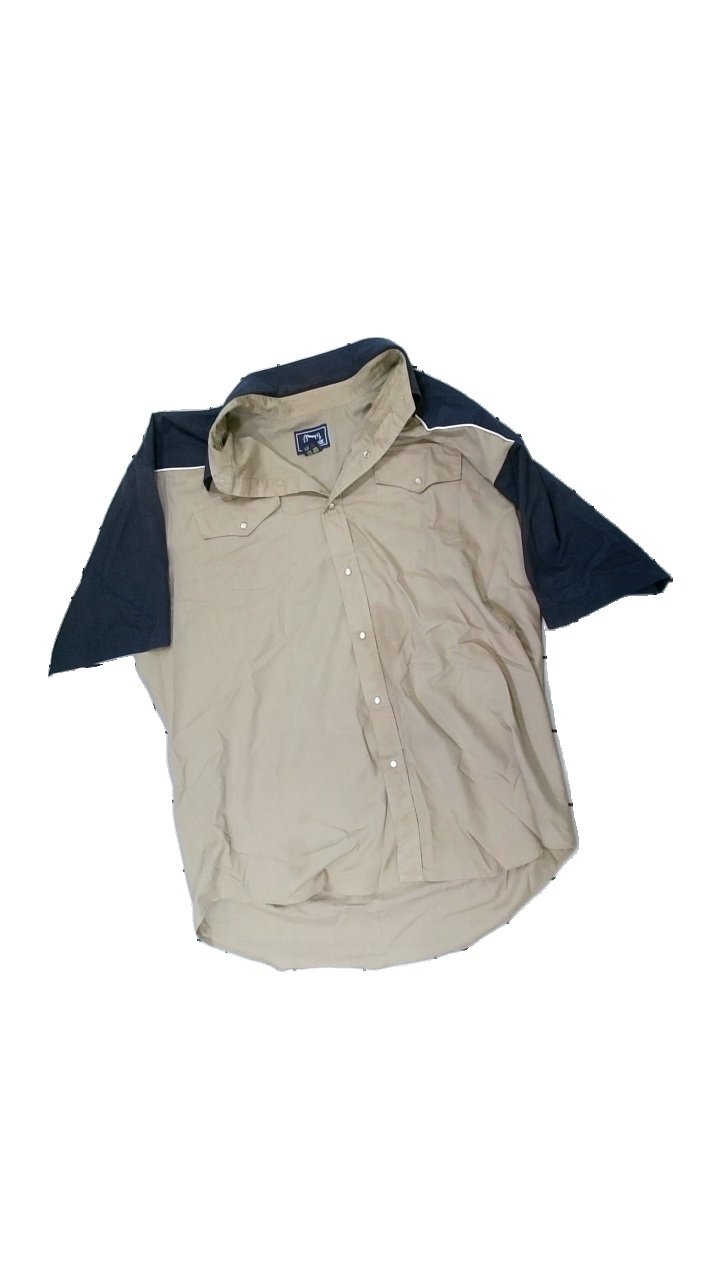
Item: Shirt (Men)
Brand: Cherokee
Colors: Beige, Blue
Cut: Regular
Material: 63% polyester, 37% cotton
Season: All
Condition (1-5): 3
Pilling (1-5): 3
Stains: Minor
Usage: Export
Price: <50